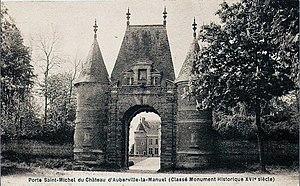
Carte postale du château vers 1910.
Auberville-la-Manuel est une commune française située dans le département de la Seine-Maritime en région Normandie.